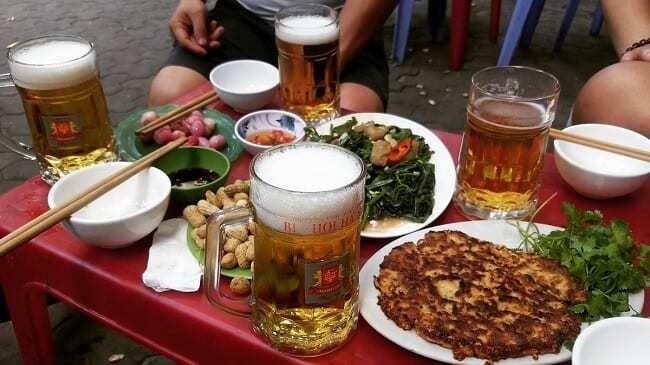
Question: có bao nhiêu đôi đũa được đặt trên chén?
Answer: có hai đôi đũa được đặt trên chén